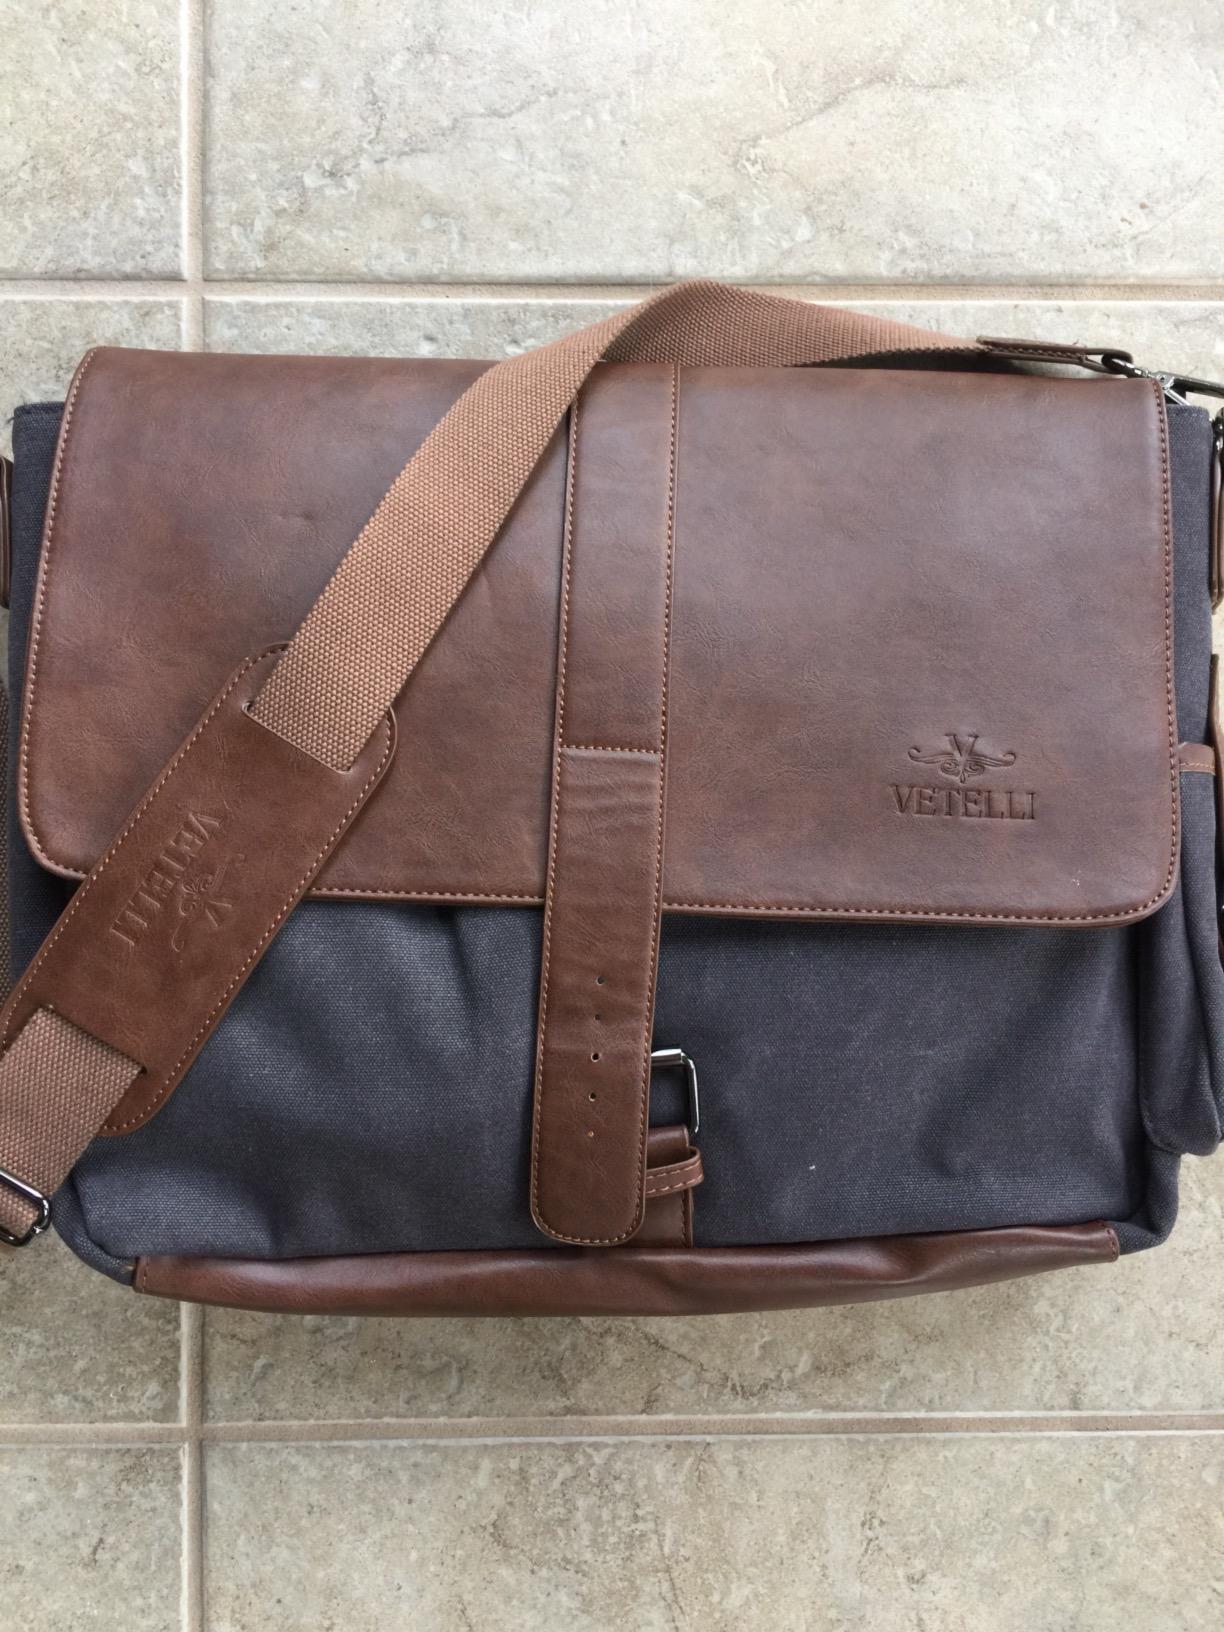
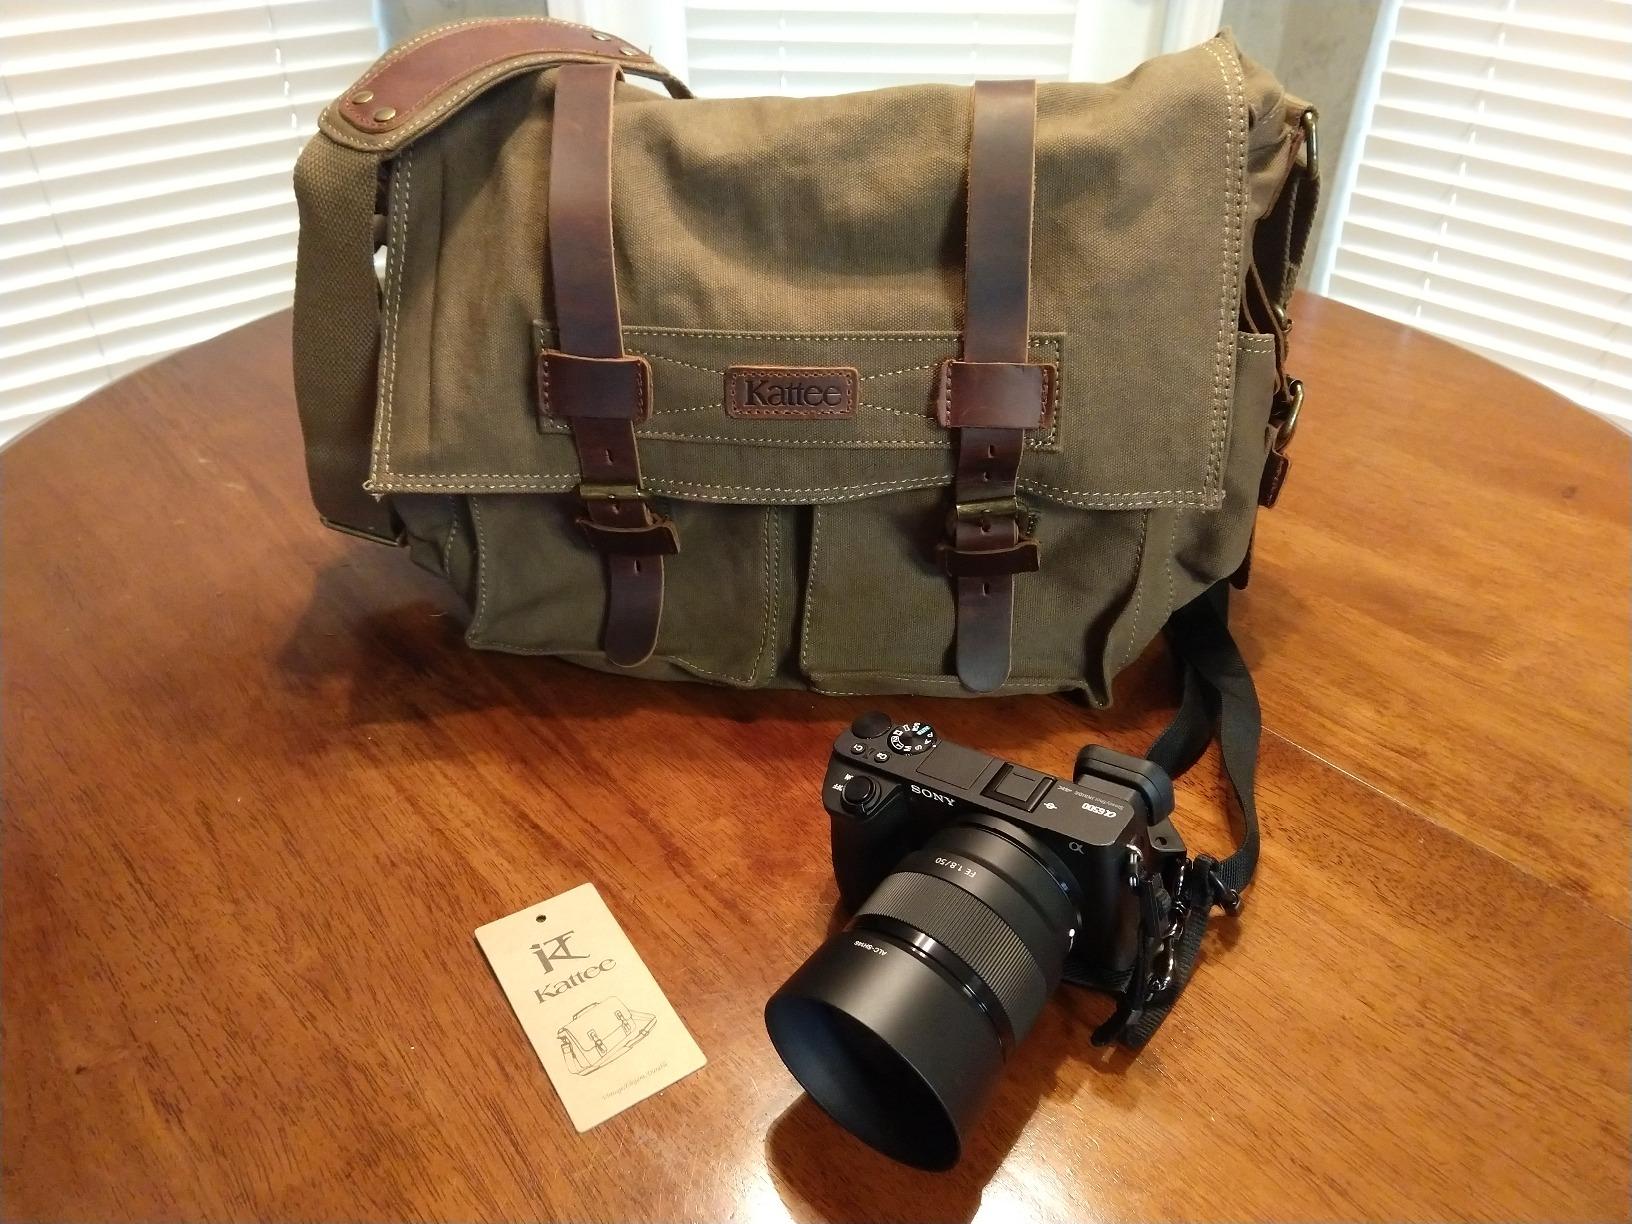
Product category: bag
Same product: no